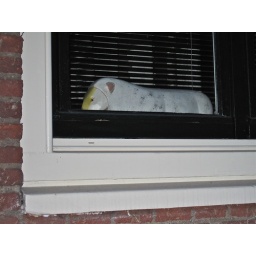
A sheep lurks in the window of an Amsterdam home.